Tony Lambrianou

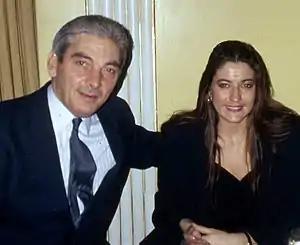
At a party following his on television series "After Dark" in 1991

Anthony Thomas Lambrianou (15 April 1942, Bethnal Green, London26 March 2004, Kent) was an English criminal known for his association with the Kray Twins. He was born to a Greek Cypriot father and English mother from Consett.